History of Ybor City

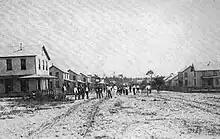
Sandy street in Ybor City, 1886

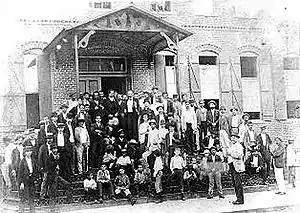
Jose Marti (center) with cigar workers on the steps of V.M. Ybor's cigar factory, 1893

In 1888, Ybor completed an imposing 3-story brick building which was the largest cigar factory in the world at the time, and in 1897 he opened The Florida Brewing Company building which was the tallest building in Tampa until 1913. But for the most part, the Ybor City that greeted the first arrivals was primitive.